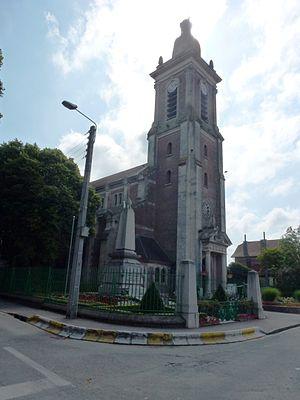
Douvrin est une commune française située dans le département du Pas-de-Calais en région Hauts-de-France.]